Smilis

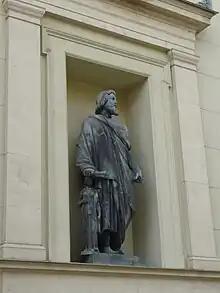
Statue of Smilis on the facade of the New Hermitage Building in St Petersburg, Russia

Smilis was a legendary ancient Greek sculptor, the contemporary of Daedalus, whose name was associated with at the Heraion of Samos. Smilis was born on the island of Aegina.